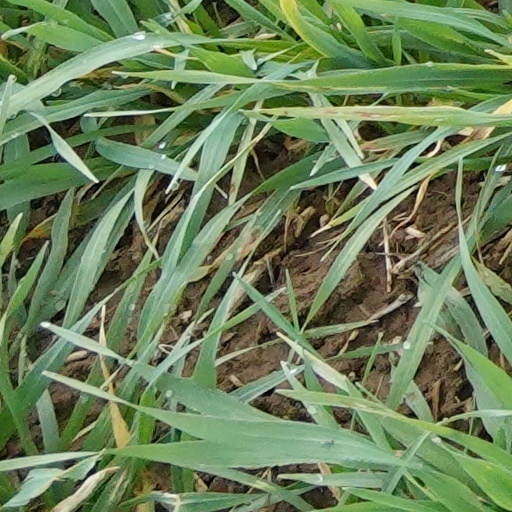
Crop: wheat